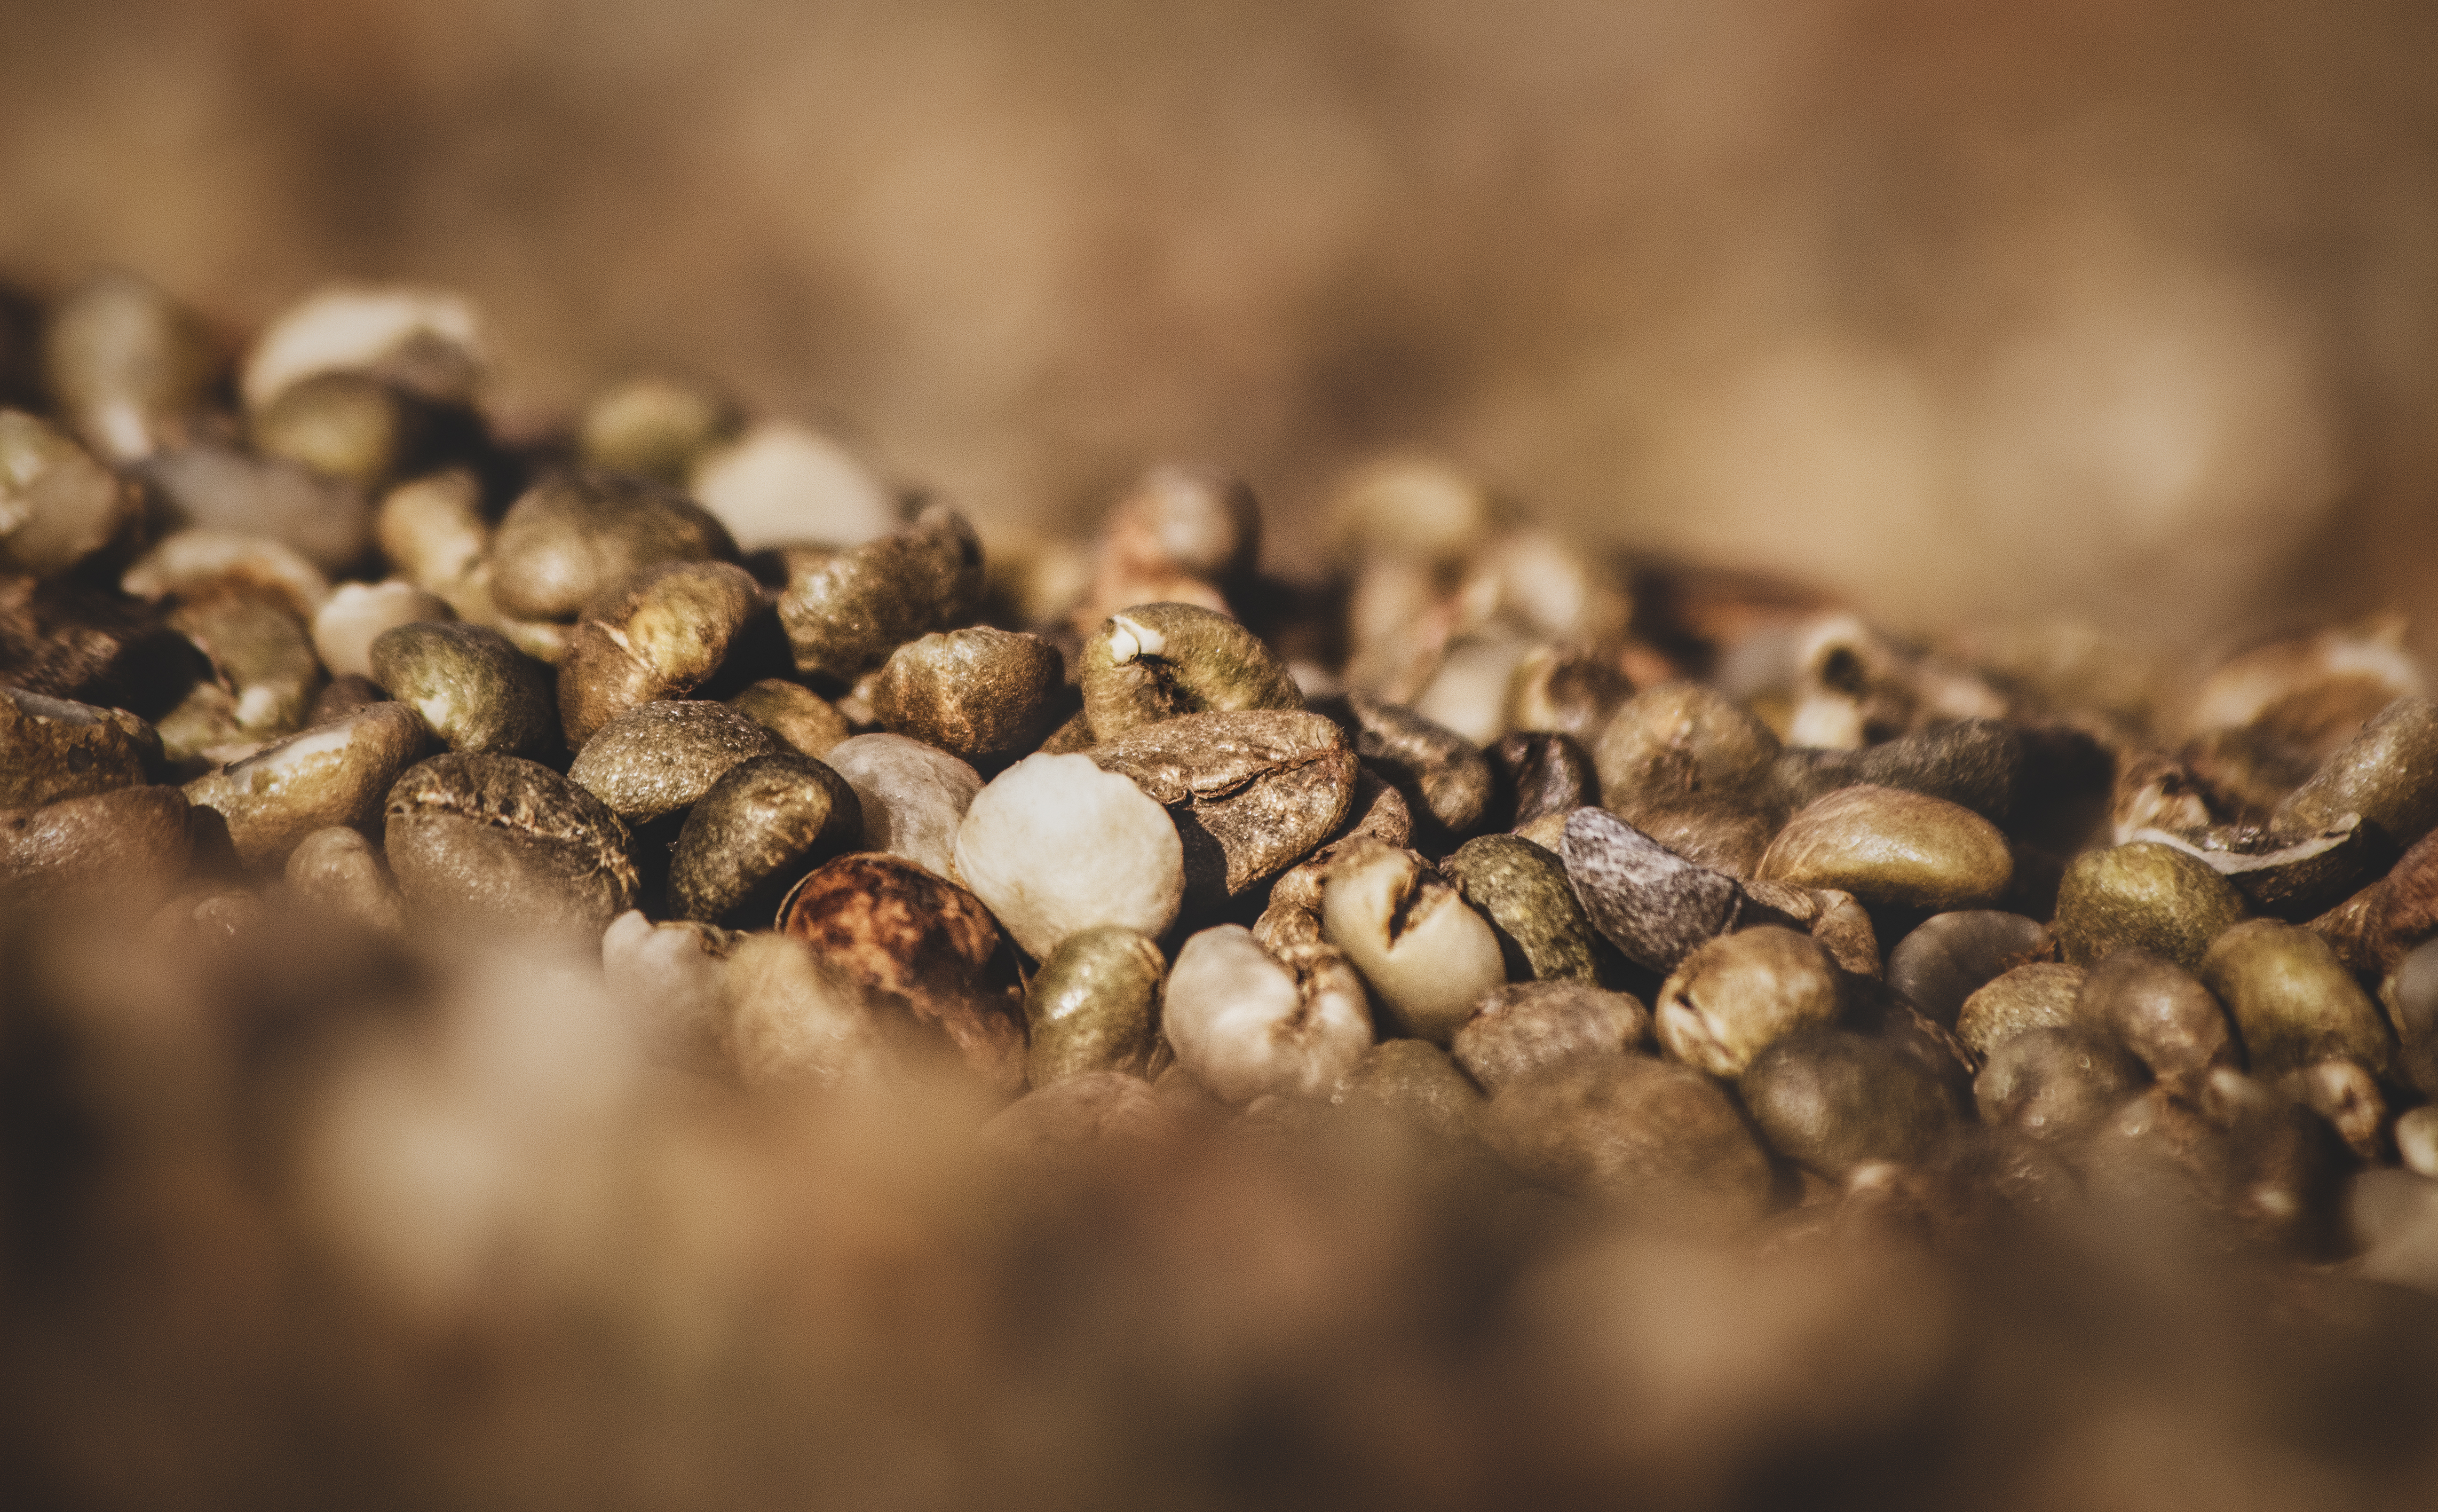
coffee, beans, brown, ingredient, close up, photography, beige, still life photography, macro photography